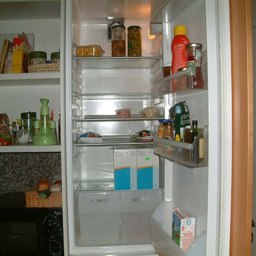
A almost empty fridge's door is opened to show the lack of items inside.
View of open toaster oven, refrigerator, and shelves with food.
A refrigerator door left open showing the contents inside.
a bare refrigerator with the door standing open
A white refrigerator with the door open with a small amount of food in it.